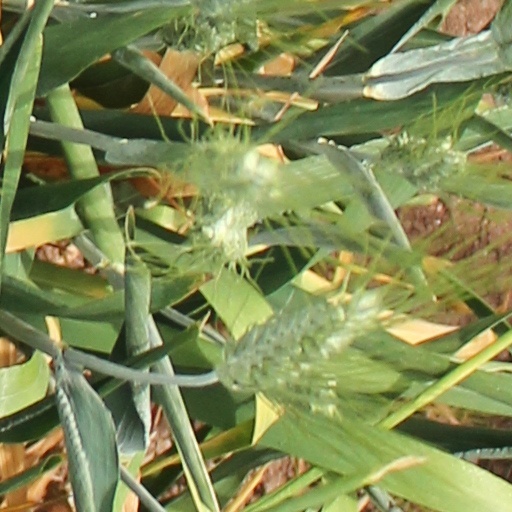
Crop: wheat